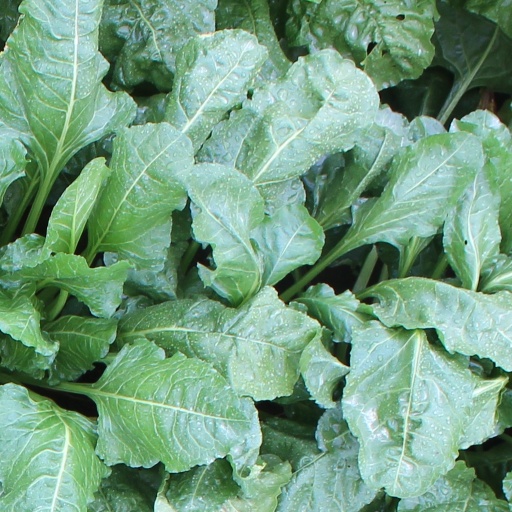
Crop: sugar beet